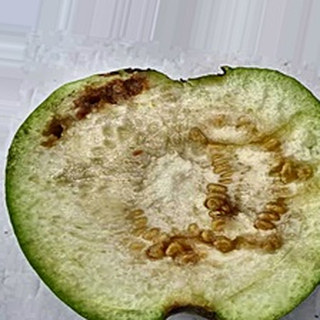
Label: guava_fruit_fly